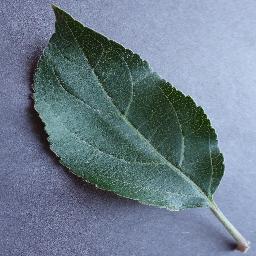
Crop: apple
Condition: healthy